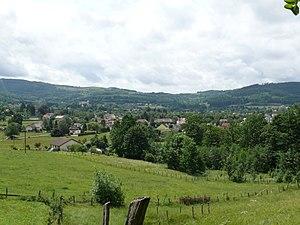
Anould est une commune française située dans le département des Vosges, en région Grand Est.